1954 in the Philippines

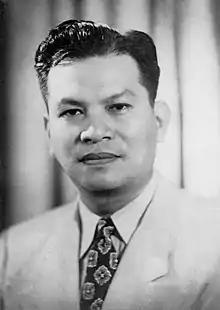
President Ramon Magsaysay

As per Act No. 2711 section 29, issued on March 10, 1917, any legal holiday of fixed date falls on Sunday, the next succeeding day shall be observed as legal holiday. Sundays are also considered legal religious holidays. Bonifacio Day was added through Philippine Legislature Act No. 2946. It was signed by then-Governor General Francis Burton Harrison in 1921. On October 28, 1931, the Act No. 3827 was approved declaring the last Sunday of August as National Heroes Day.